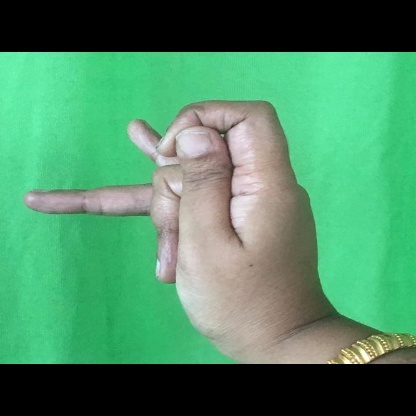
Mudra: Katakamukha